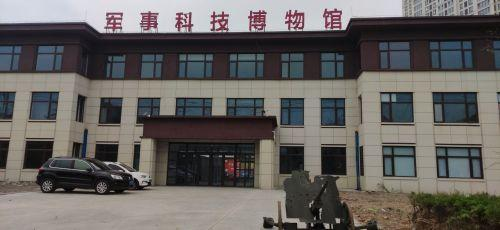
地标名称：军事科技博物馆
所在城市：青岛市·即墨区